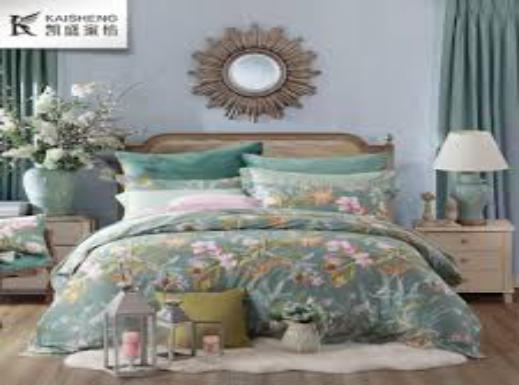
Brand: KAISHENG
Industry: Necessities